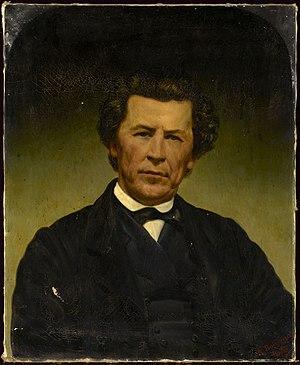
A portrait of Joseph Guibord, painted in 1875 by Alfred Boisseau
Joseph Guibord est un typographe montréalais né à Sainte-Anne-de-Varennes le 31 mars 1809 et décédé le 18 novembre 1869 à Montréal. Il a contribué à la fondation de l'Institut canadien de Montréal. Cet institut avait été créé, par de jeunes libéraux, dans le but notamment d'avoir accès à certaines œuvres provenant des auteurs du Siècle des Lumières tels que Diderot, Montesquieu et Voltaire qui avaient été mises à l'index par l'Église.